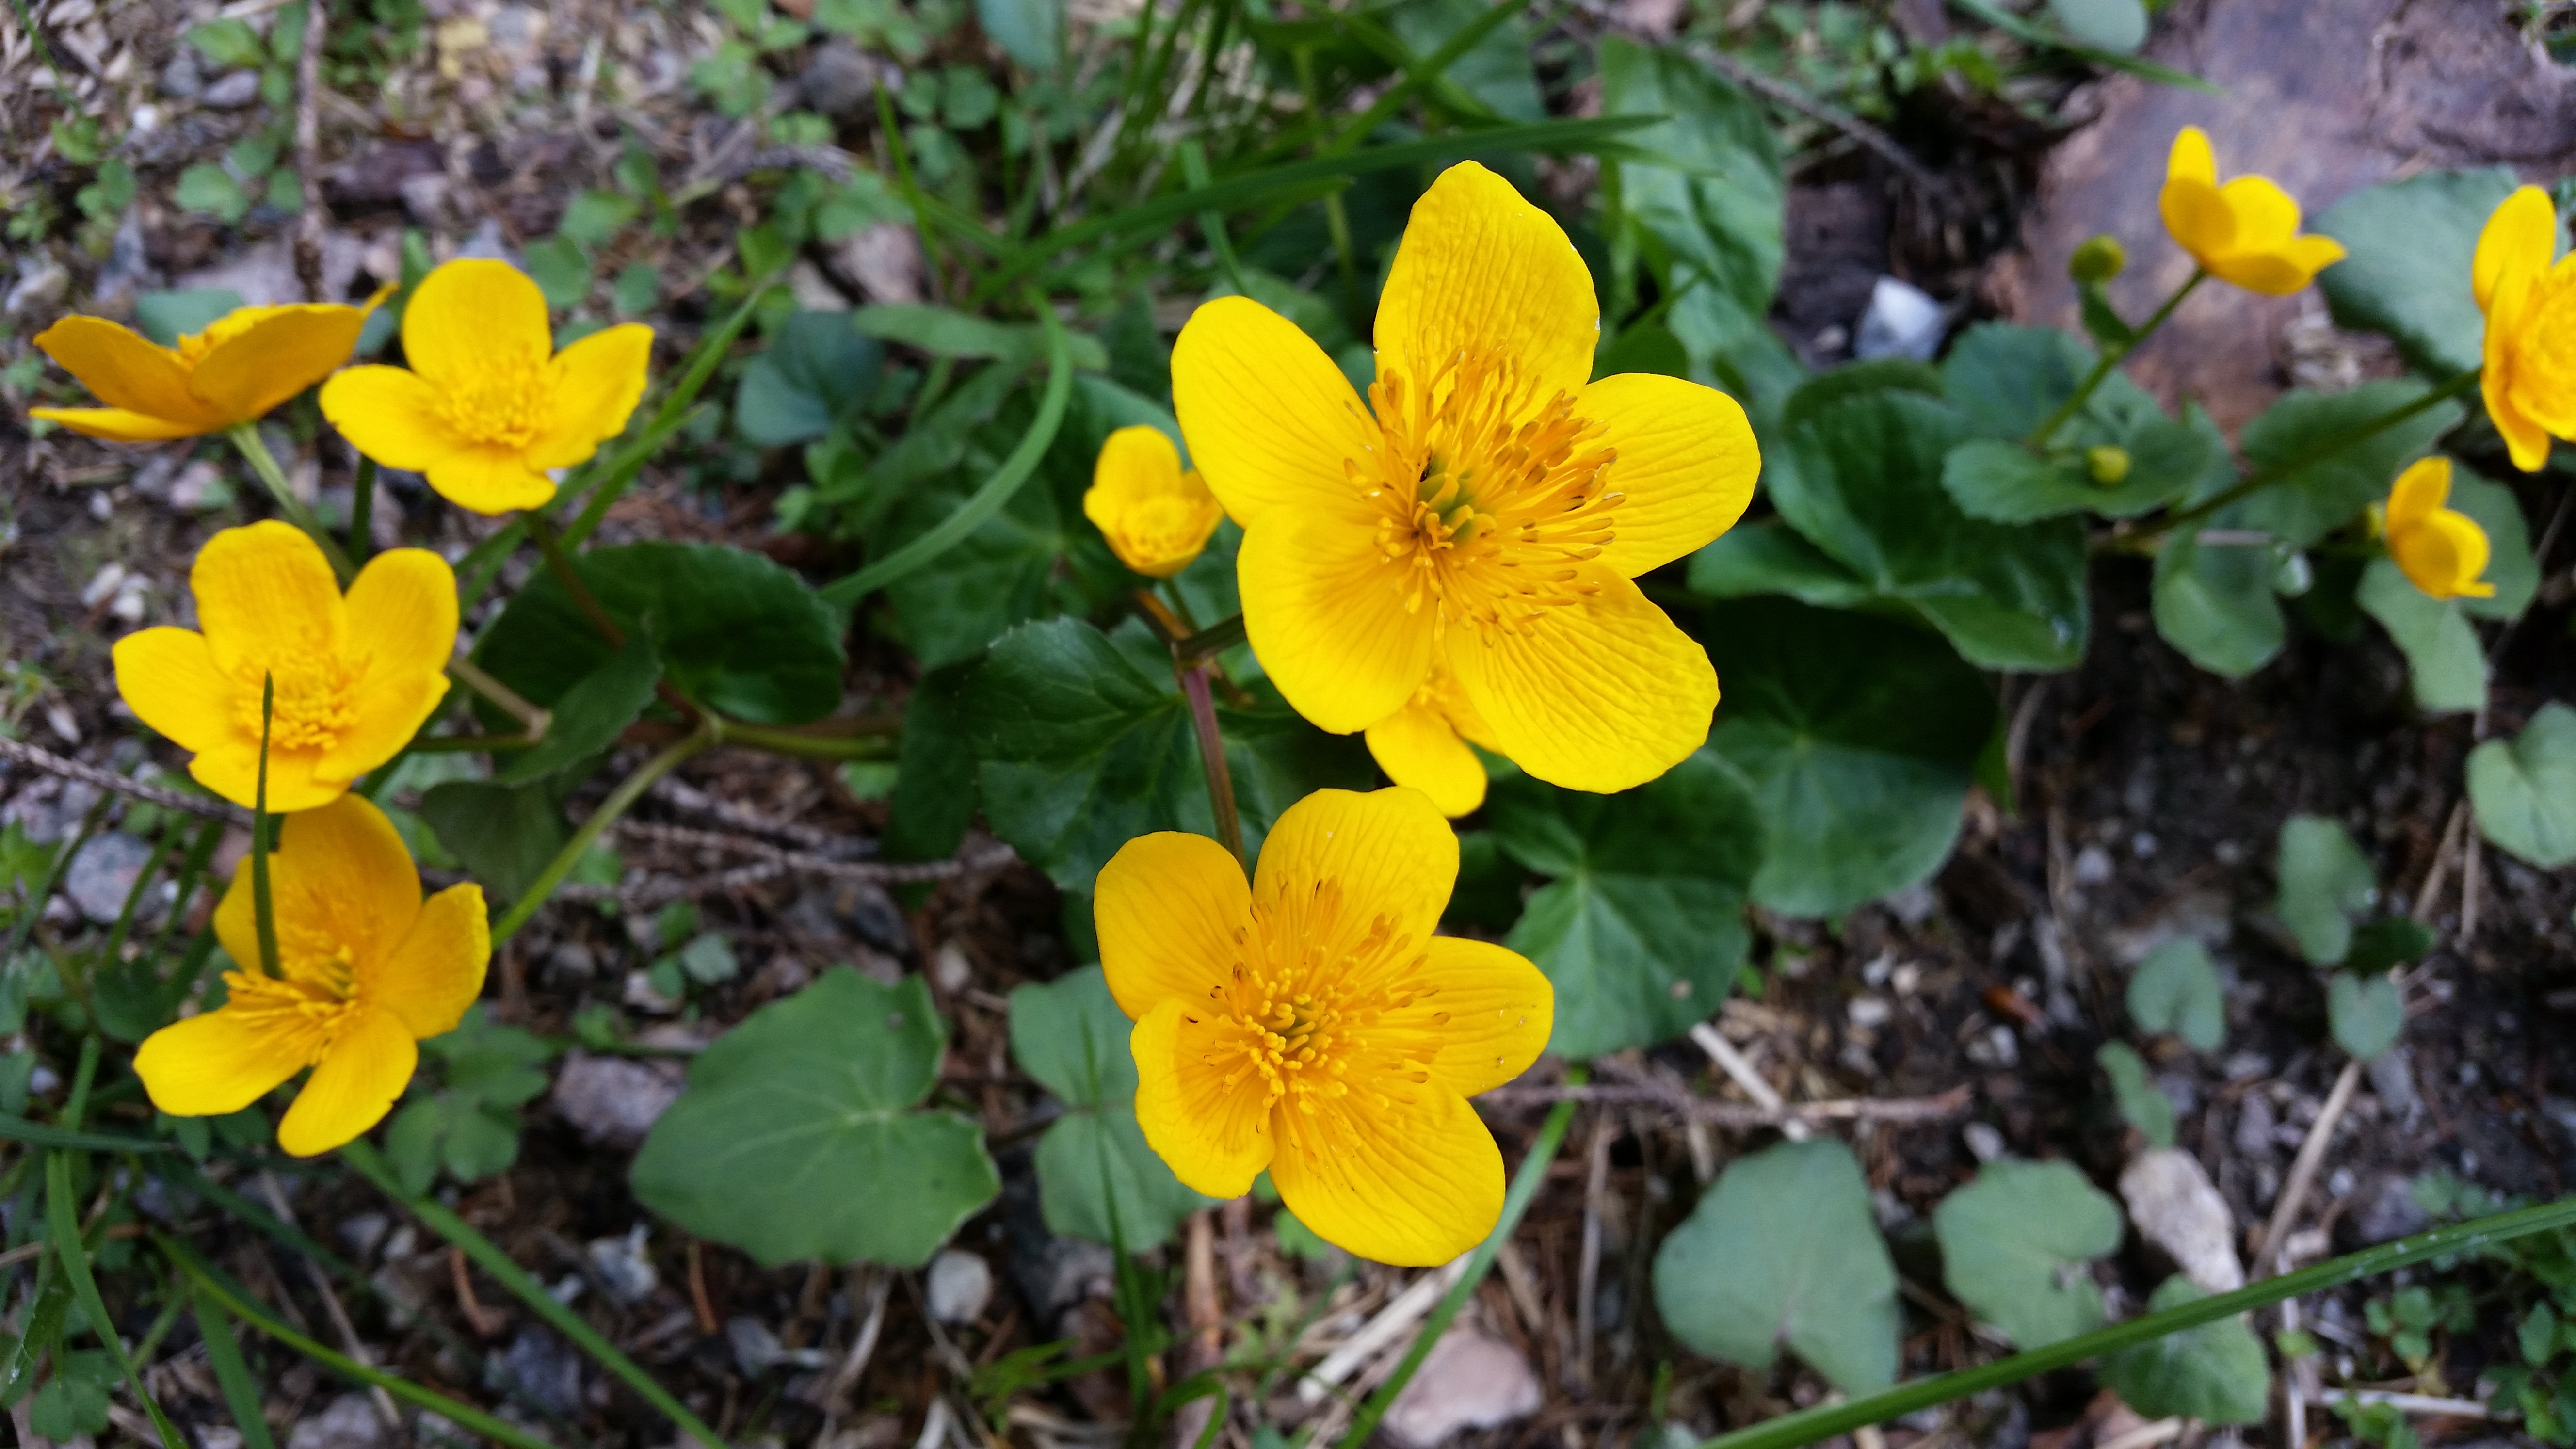
nature, plant, flower, petal, bloom, spring, botany, yellow, flora, plants, wildflower, flowers, viola, flowering plant, eschscholzia californica, annual plant, land plant, violet family, large flowered evening primrose